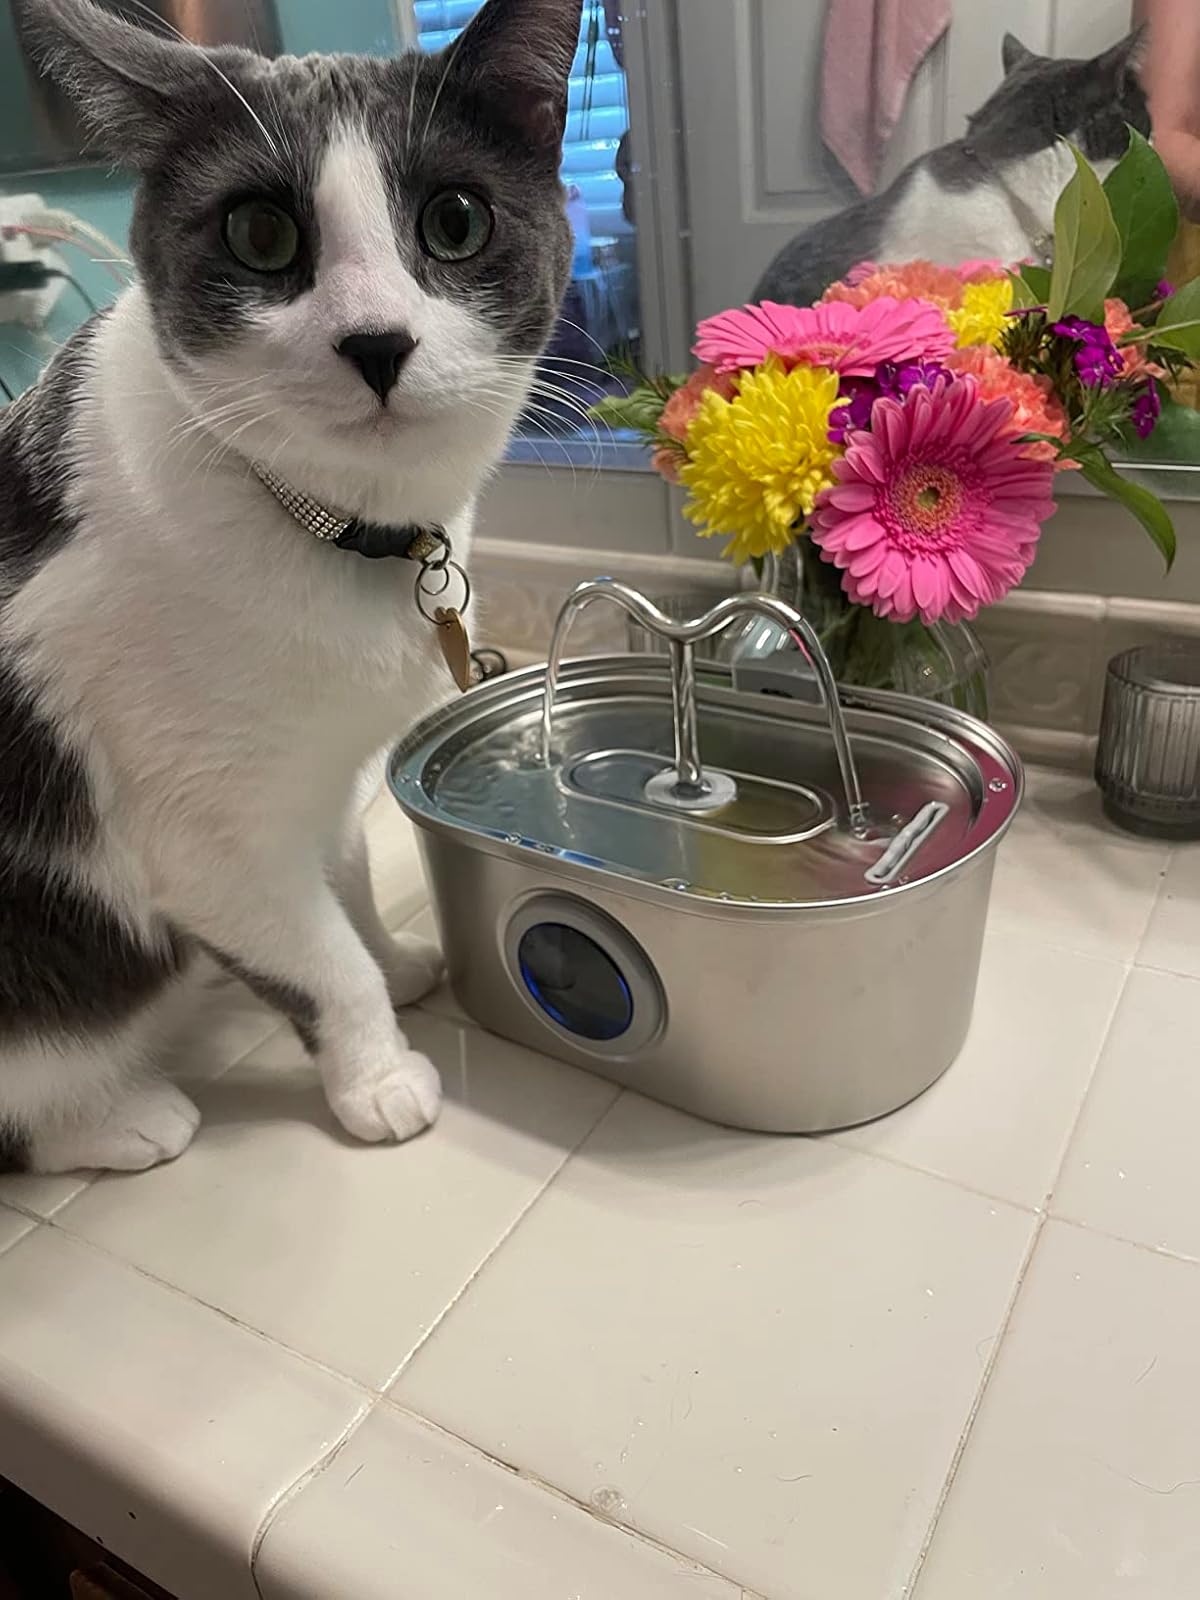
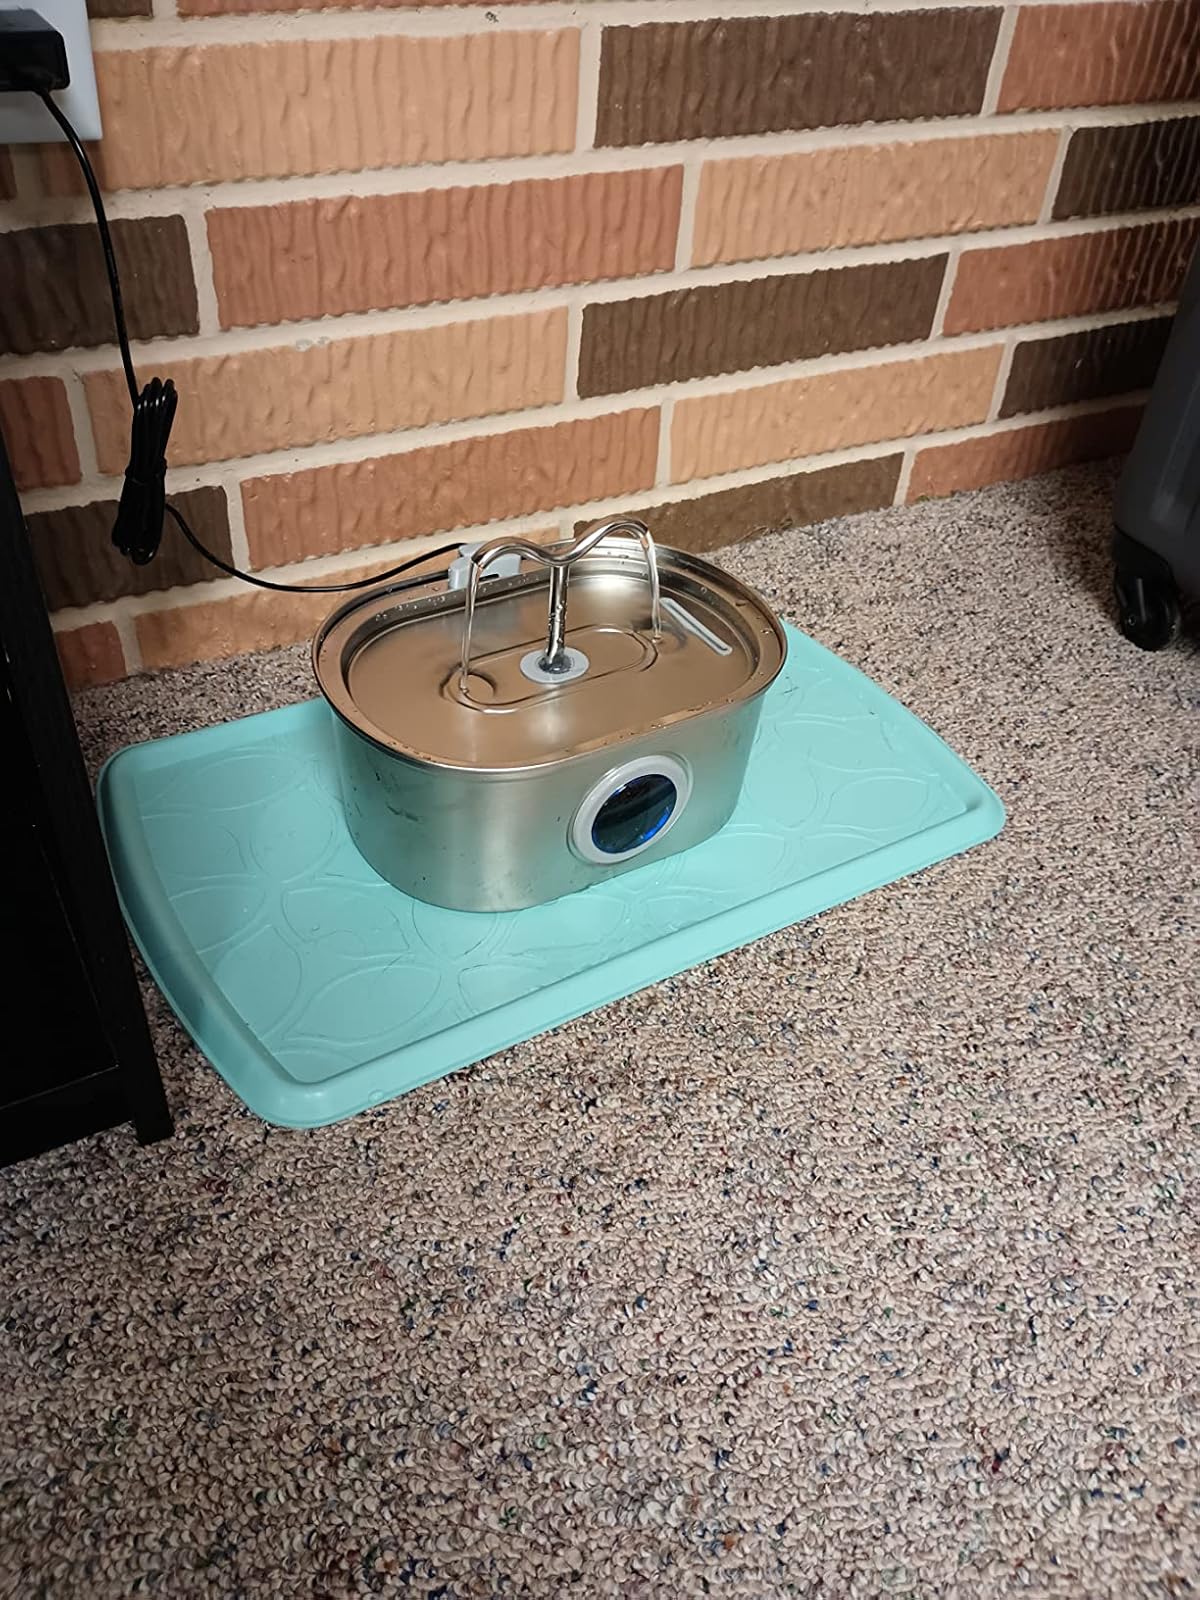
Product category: items_bowl
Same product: yes